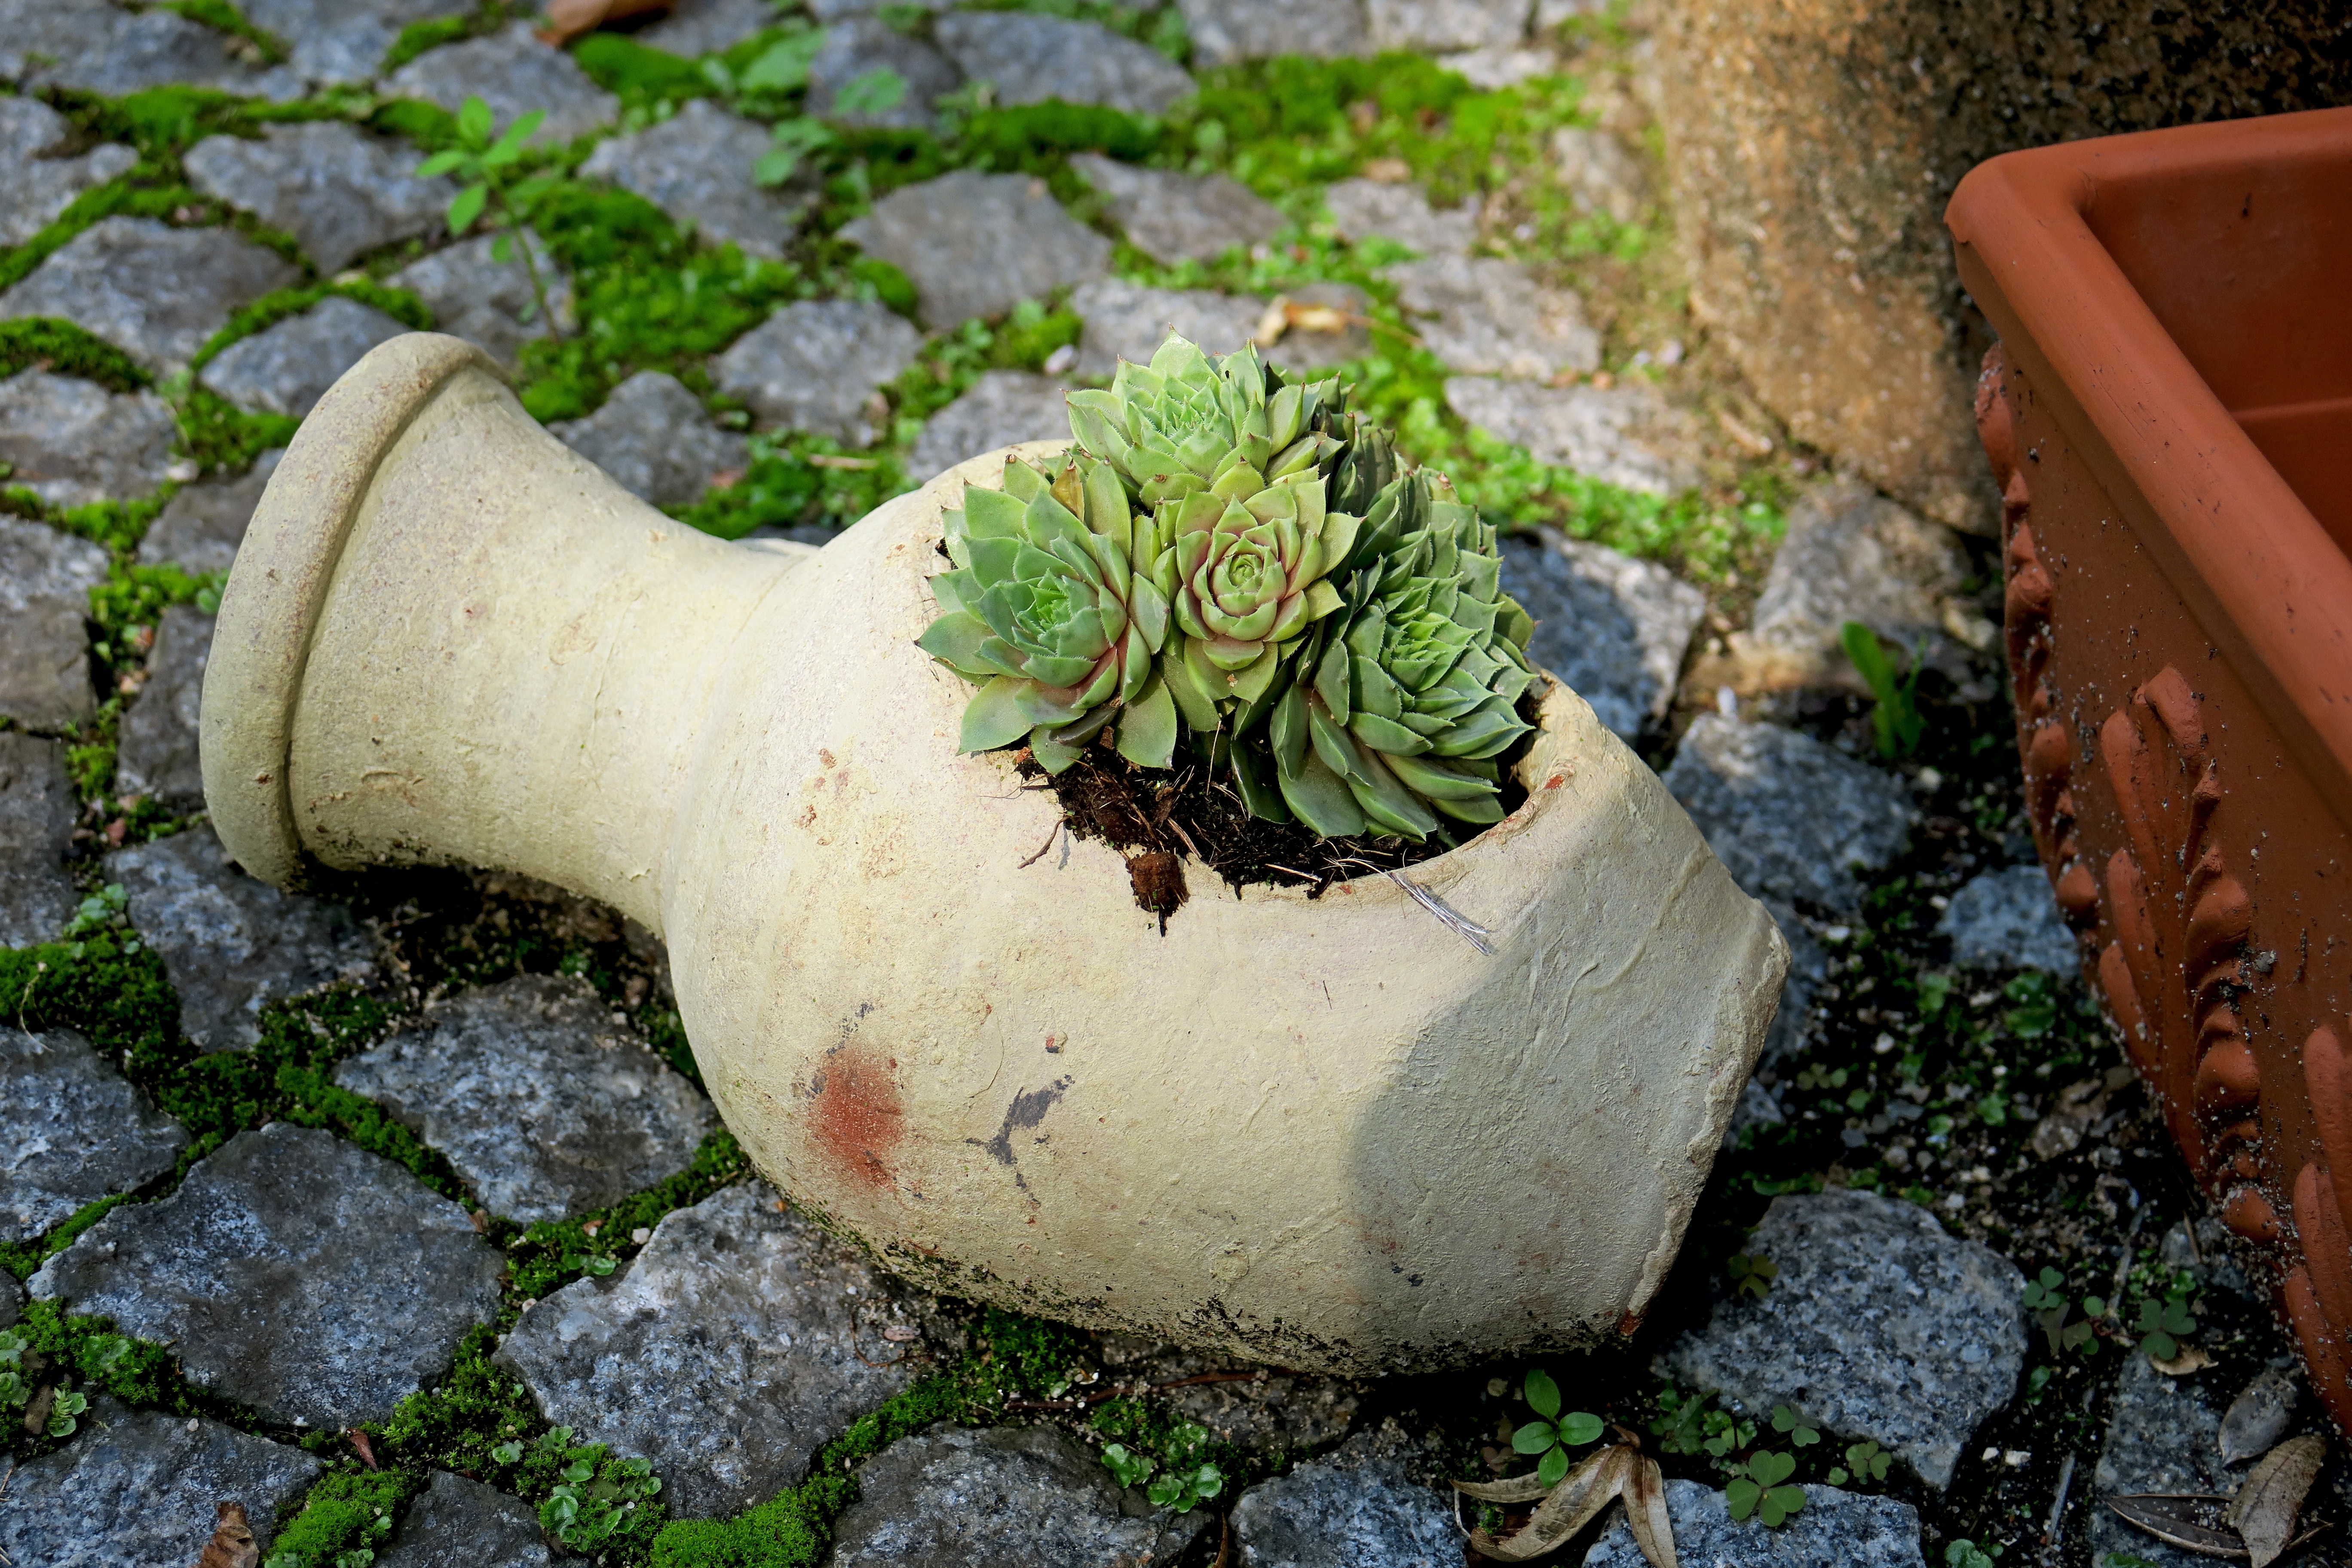
plant, leaf, flower, food, green, produce, vegetable, soil, botany, succulent, garden, flora, woodland, ground cover, amphora, stone garden